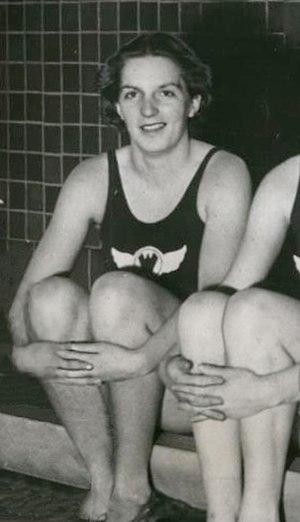
Olive McKean, née le 10 août 1915 à Chehalis et morte le 31 mars 2006 à Troutdale, est une nageuse américaine spécialiste des épreuves en nage libre.